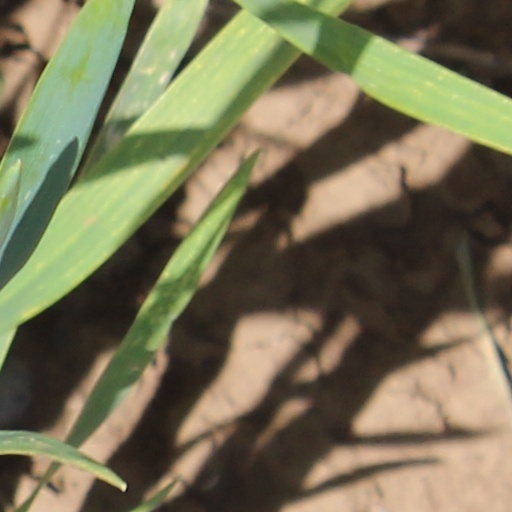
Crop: wheat